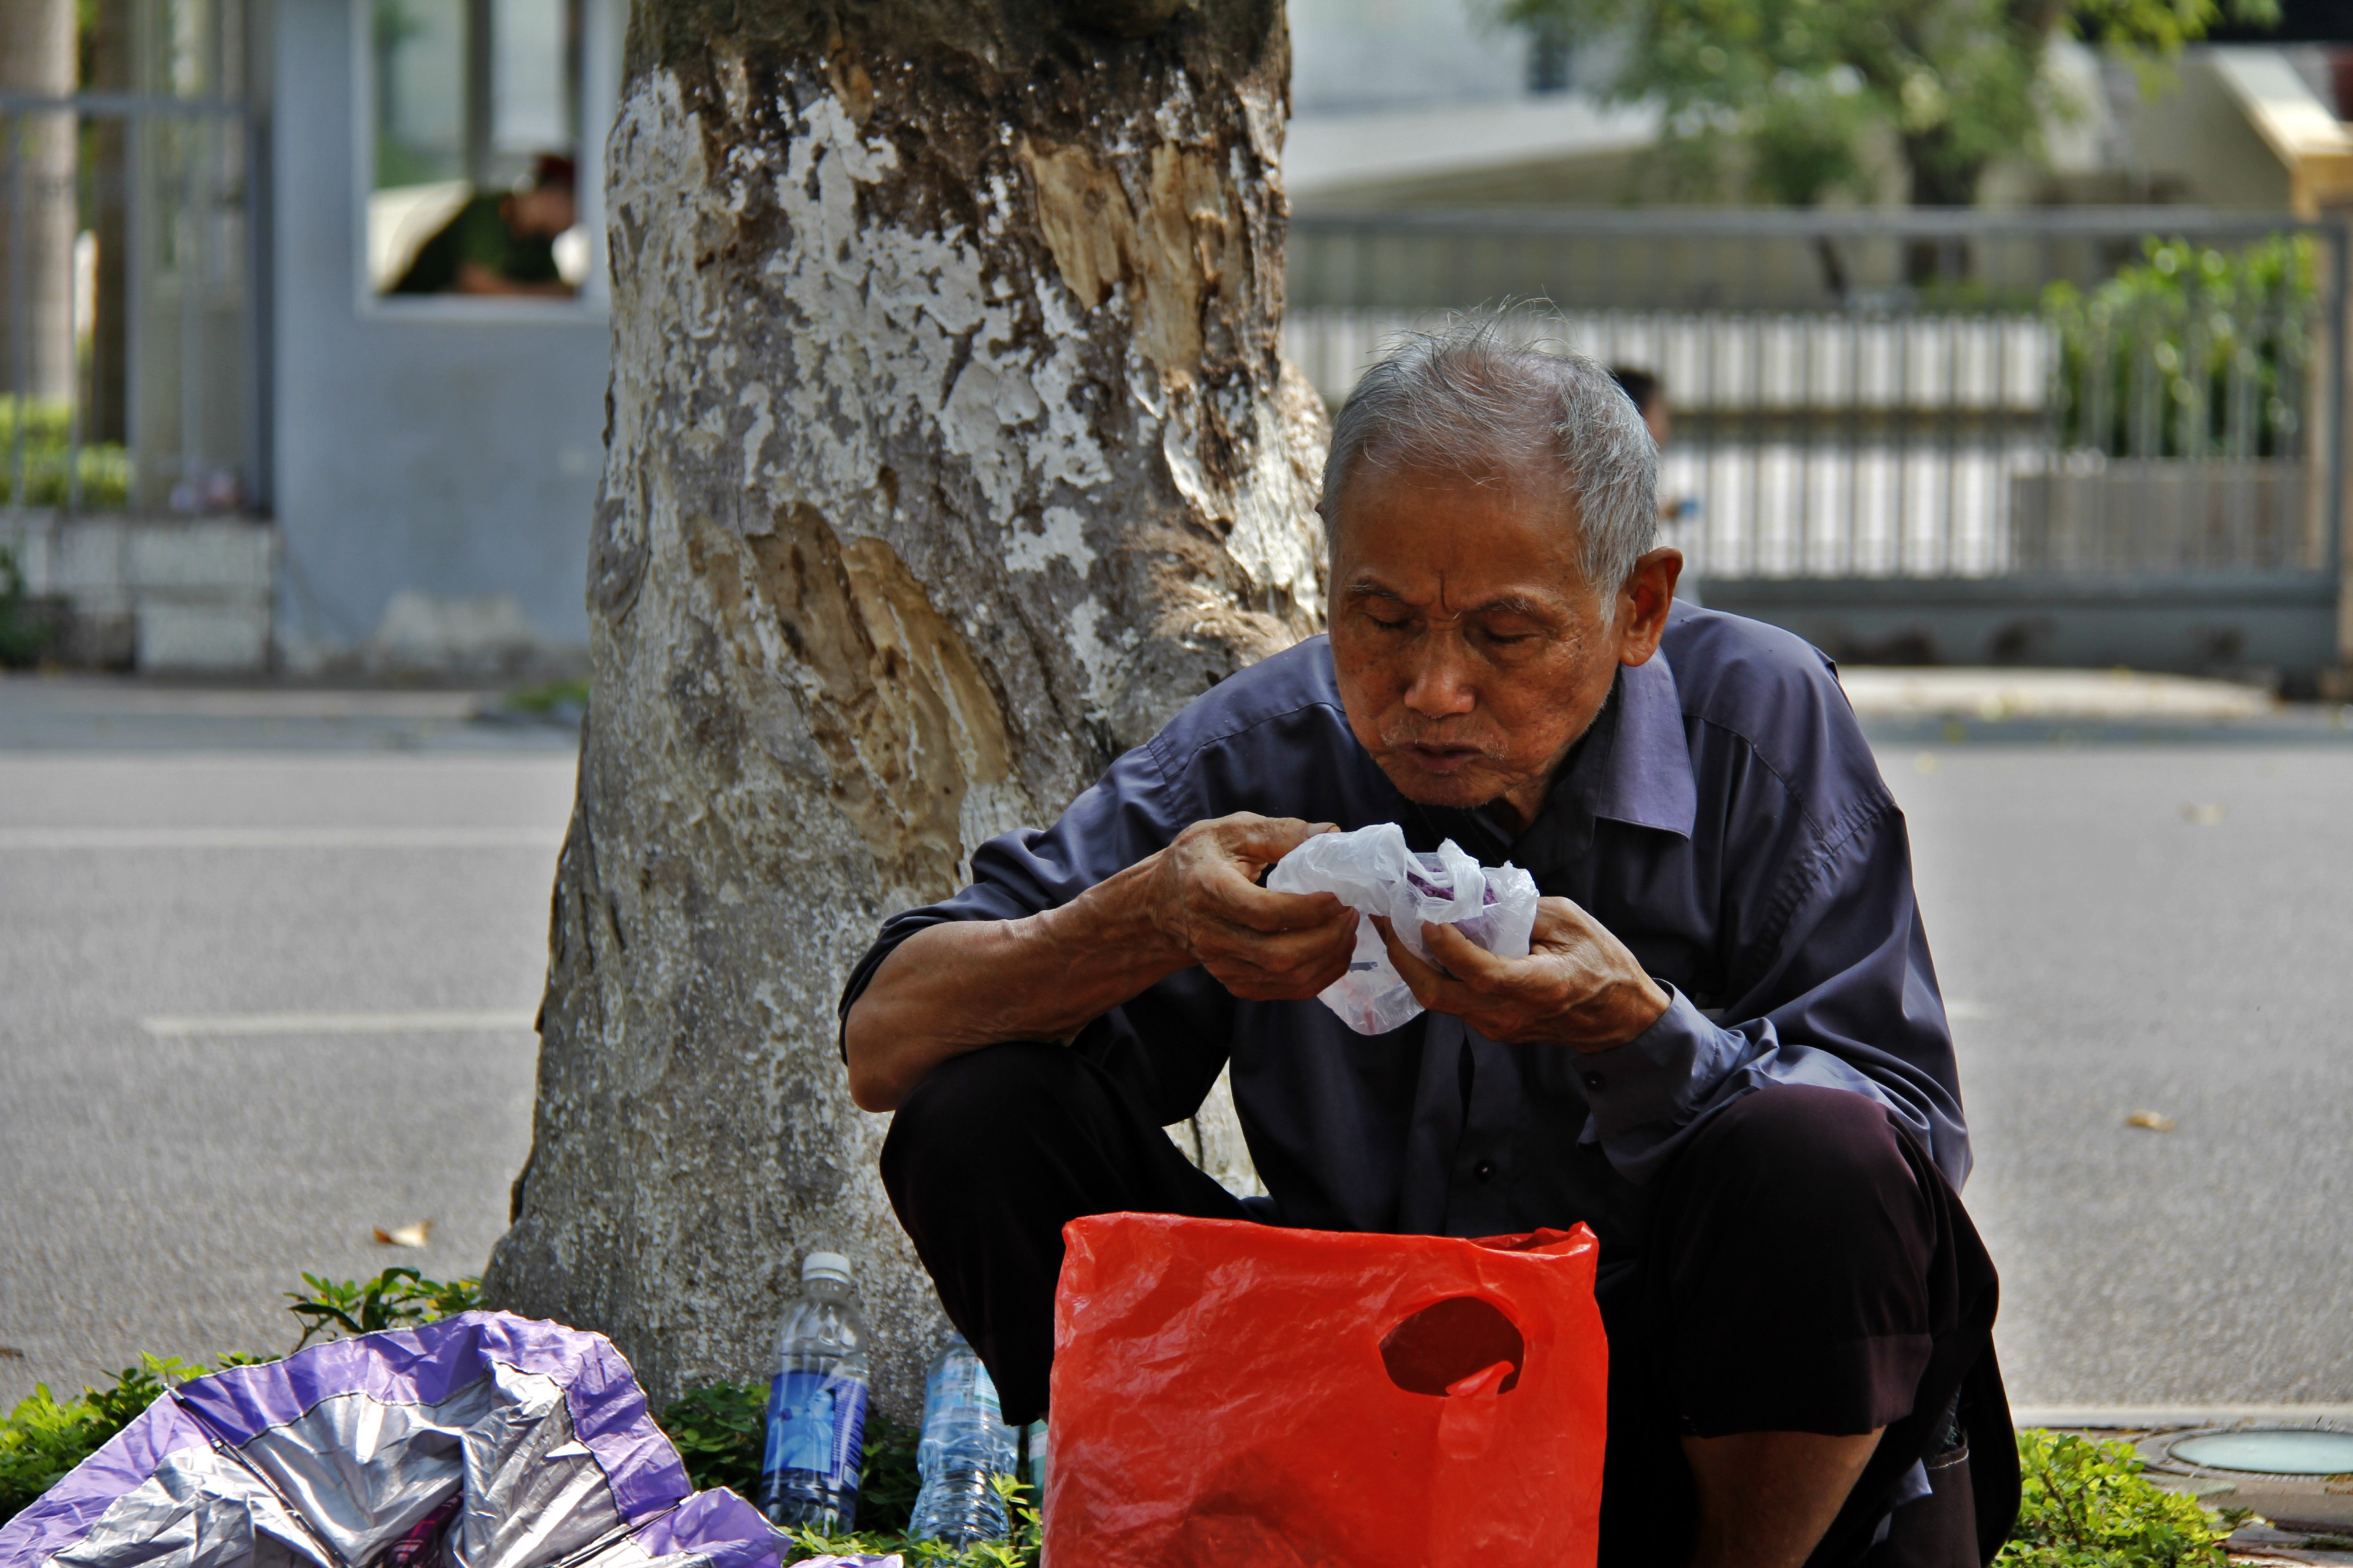
man, person, people, male, spring, child